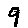
Label: 9